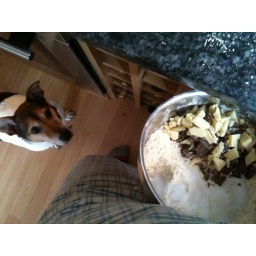
No animals in the kitchen